Kingdom of Yemen

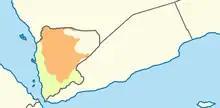
North Yemen sect map

Despite the pressure exerted by Western countries, including the United States and the United Kingdom, on the armament of Yemen, Imam Muhammad al-Badr was determined to strengthen the Yemeni army. An agreement was signed with Egyptian President Gamal Abdel Nasser to bring some military experts and officers from Egypt. In addition, the Eastern Bloc signed agreements with some countries, especially the Soviet Union, Czechoslovakia, and China, on the supply of weapons to Yemen, their maintenance, and the training of Yemeni soldiers. As a result of the agreements, 34 light tanks, 50 100mm caliber tanks, 100 field guns, 70 personnel carriers, one armored vehicle, and 70 transport trucks were purchased. This agreement is considered a big step in the history of the Yemeni army. These reforms continued until the revolution broke out on 26 September 1962: